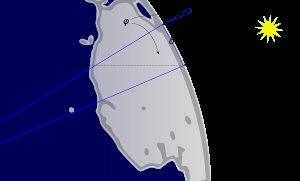
La figure de la Terre dans l'Antiquité désigne la perception qu'avaient les différentes civilisations de cette époque, son mode de conception et son évolution tant régionale que temporelle, fonction notamment des mythes dont elle hérite ainsi que de l'évolution scientifique et religieuse des différentes sociétés.